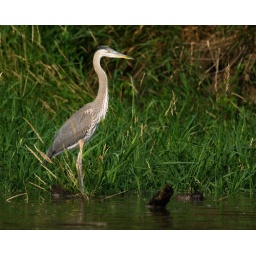
Great blue heron on the banks of the Missouri river near Blair, Nebraska